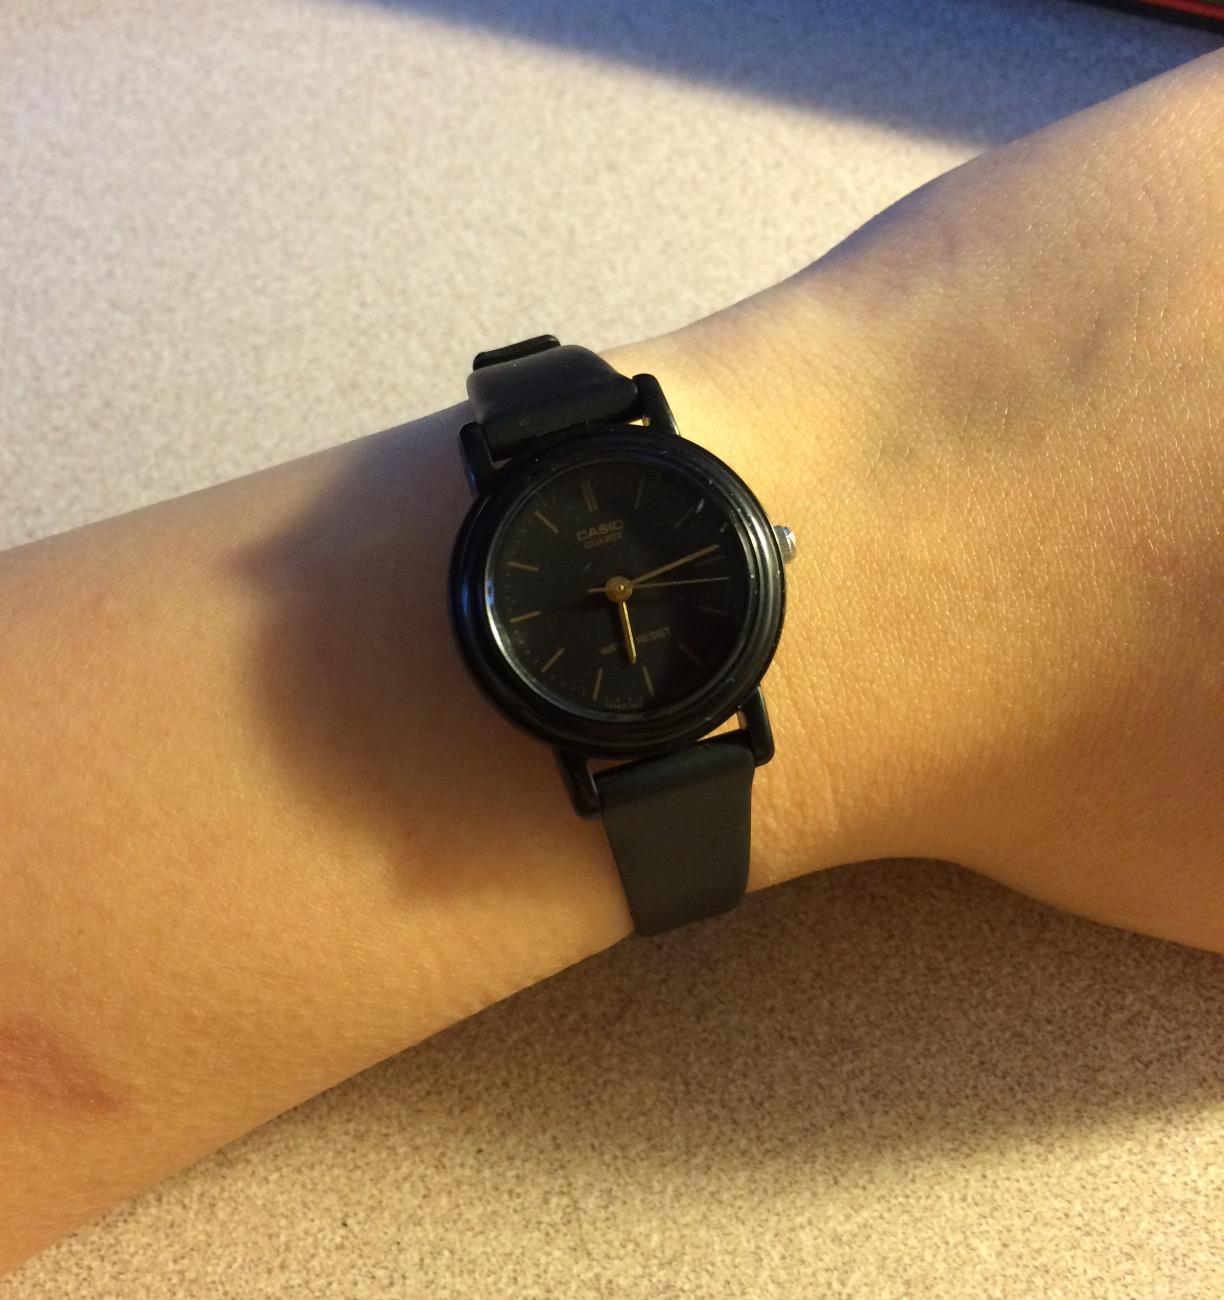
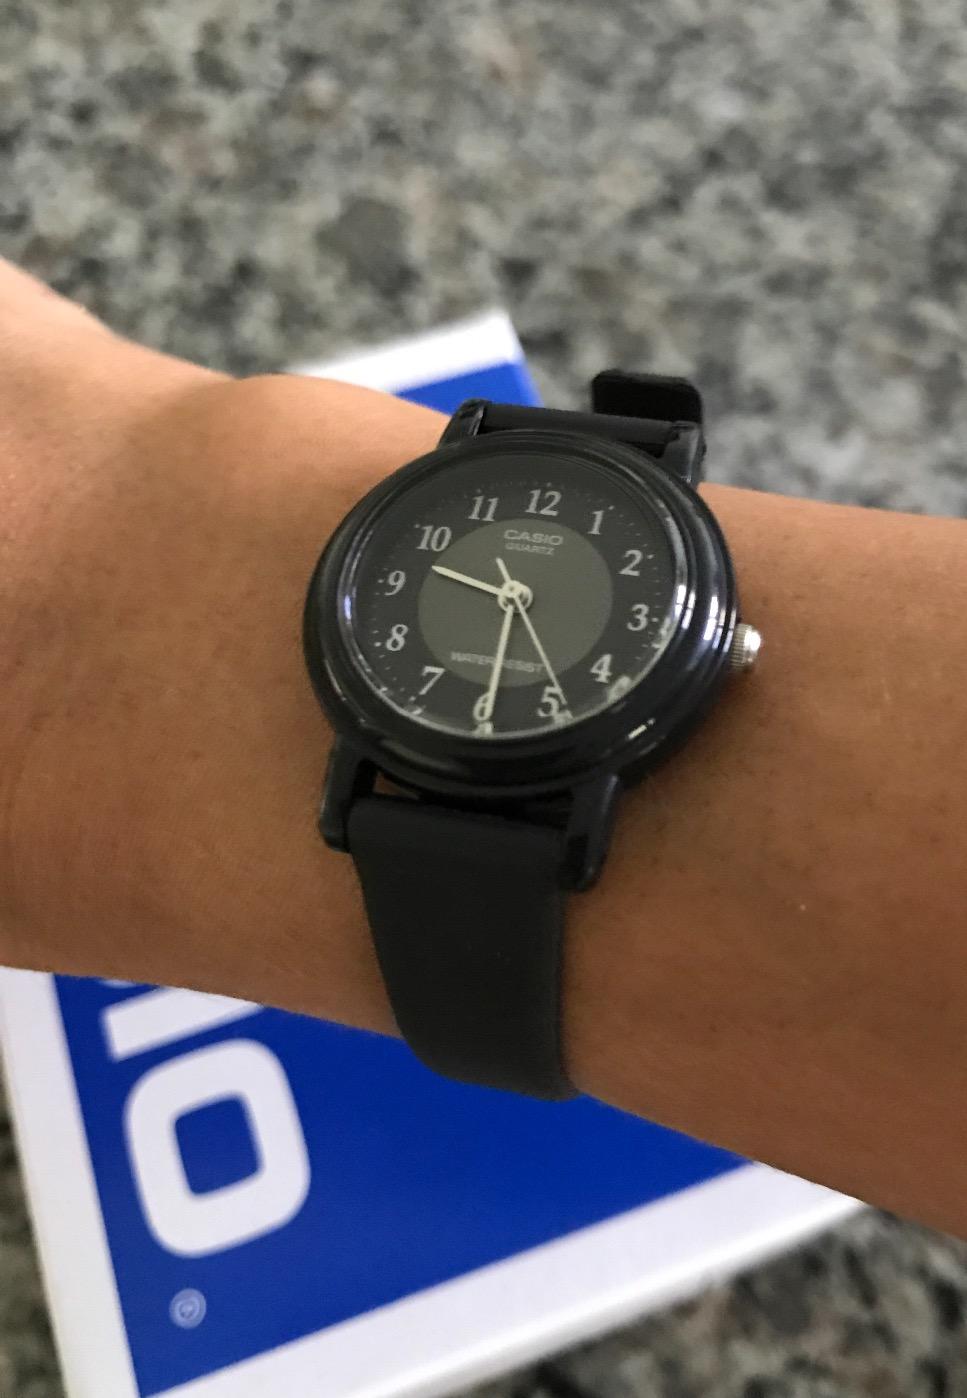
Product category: accessories_watch
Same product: no